Randonneuring

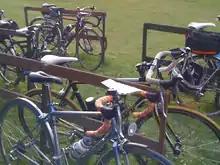
Typical bicycles at a randonneuring event in the United Kingdom.

Any type of bicycle is acceptable for randonneuring, with the only stipulation being that the bicycle must be powered solely by the human rider. Tricycles and recumbents, therefore, are allowed.